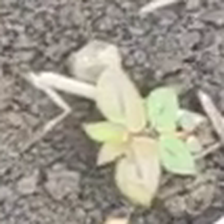
Weed species: Choti_dudhi_(Euphorbia_hirta)